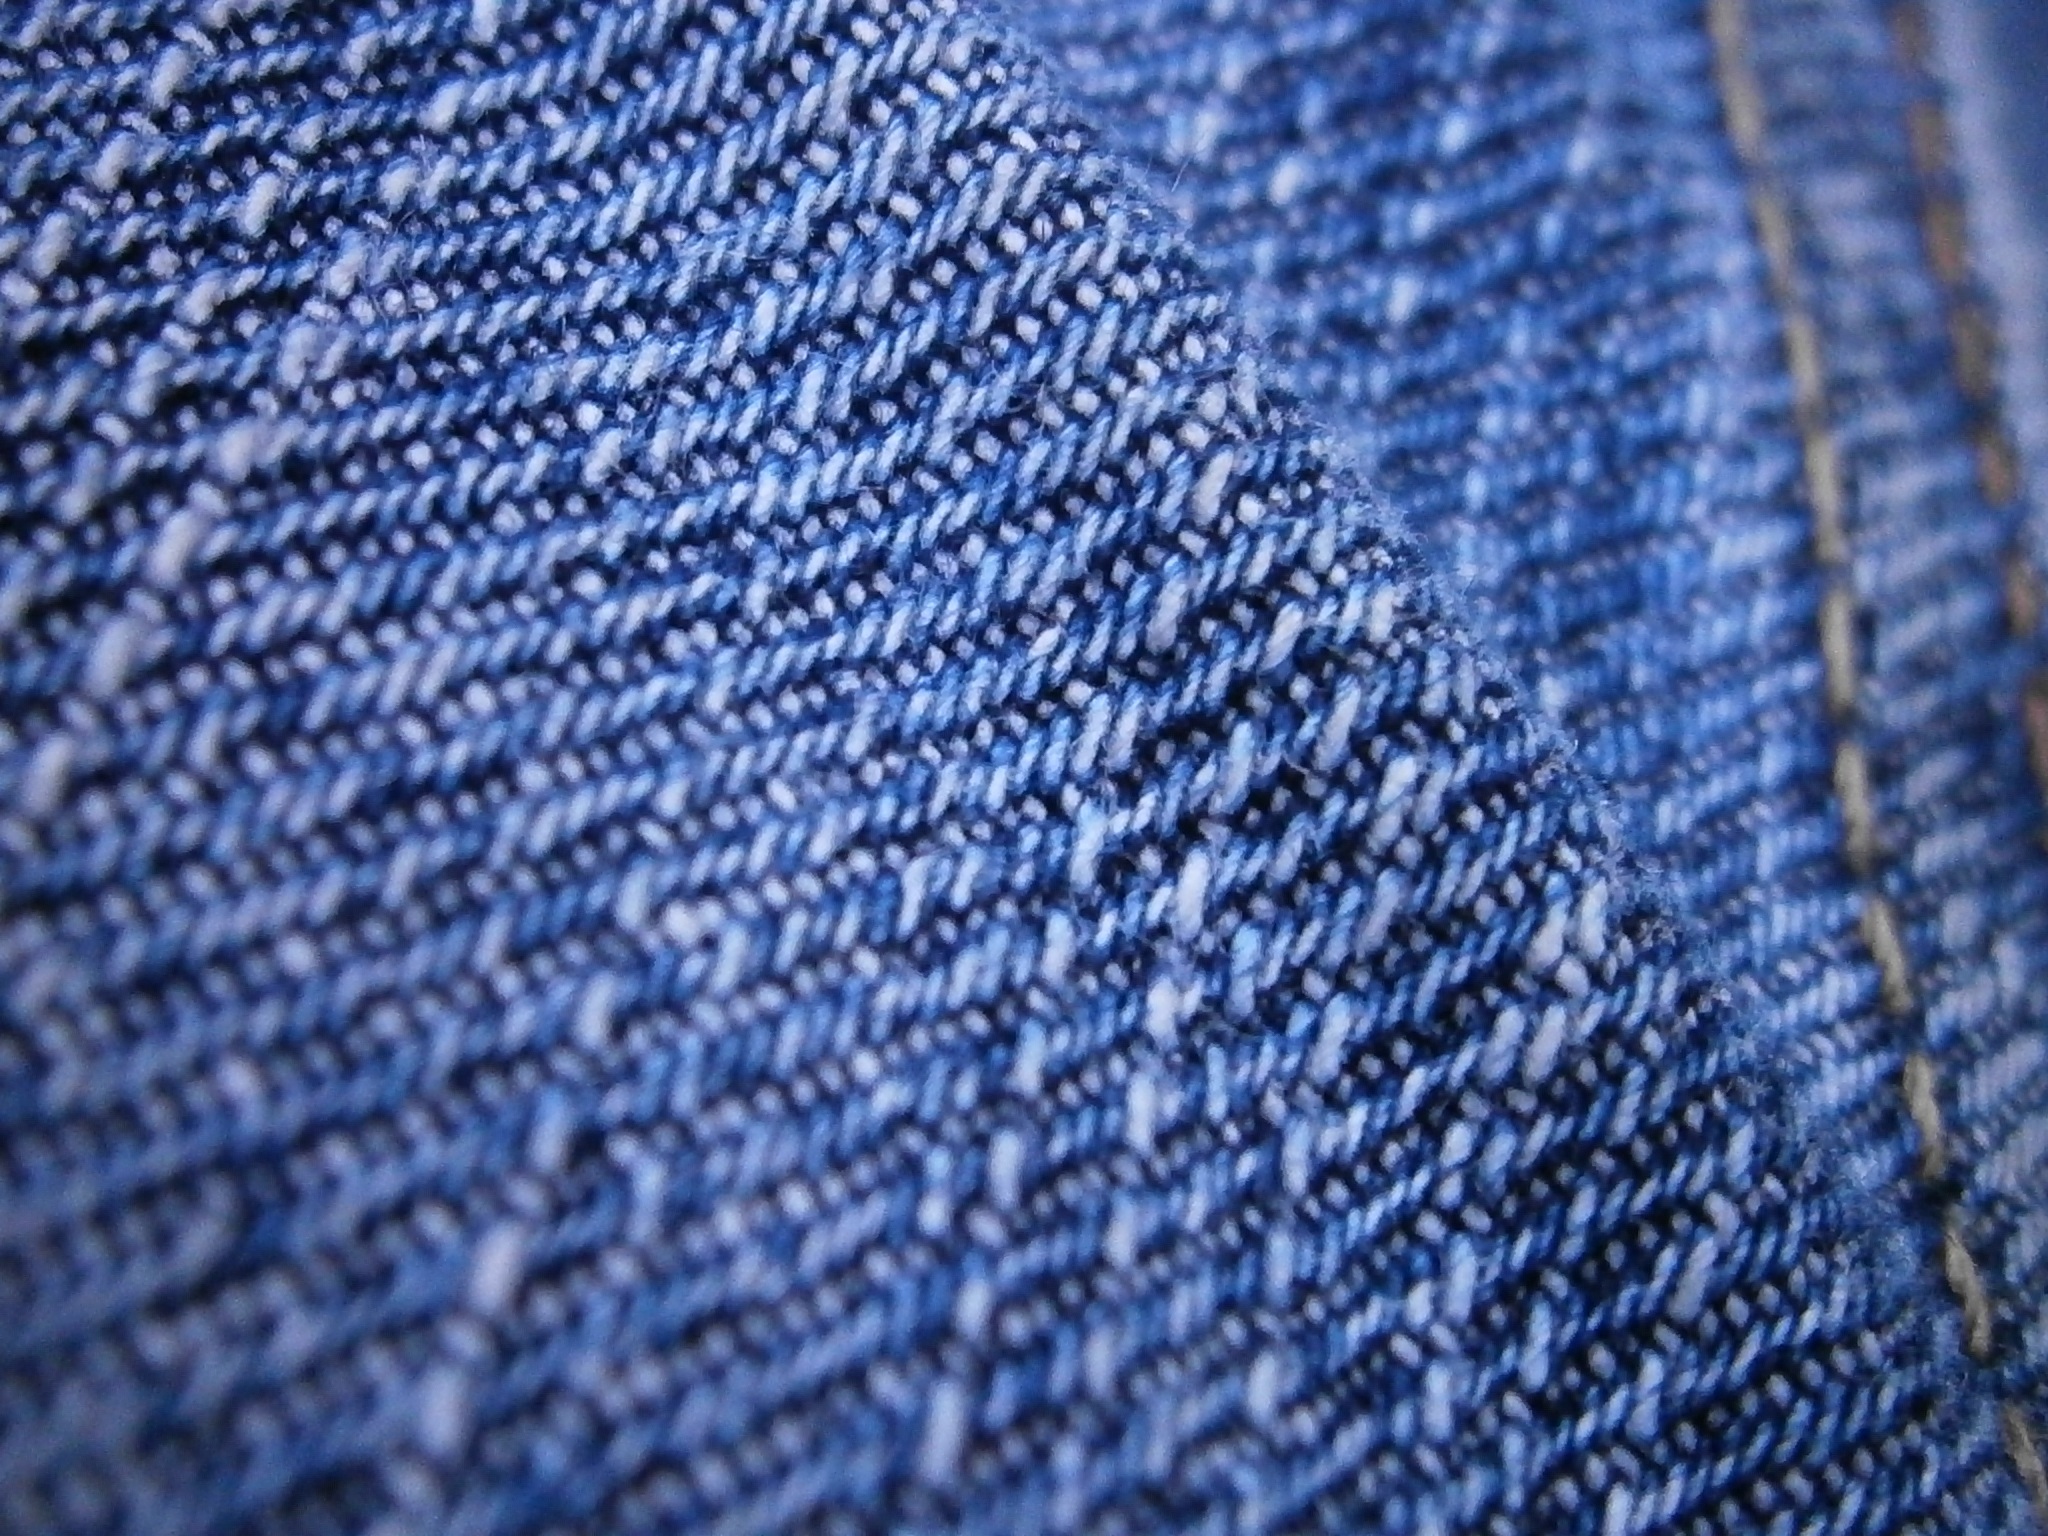
pattern, jeans, fashion, blue, clothing, cloth, yarn, wool, material, denim, thread, knitting, textile, art, net, indigo, cotton, flooring, textiles